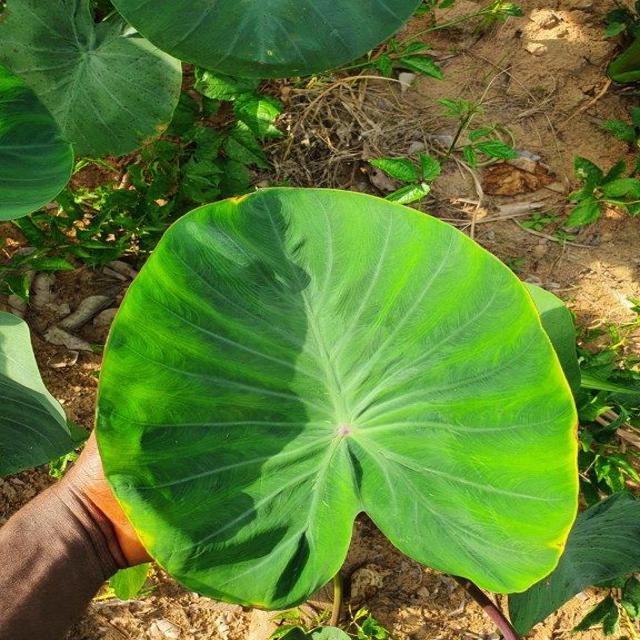
Label: Healthy